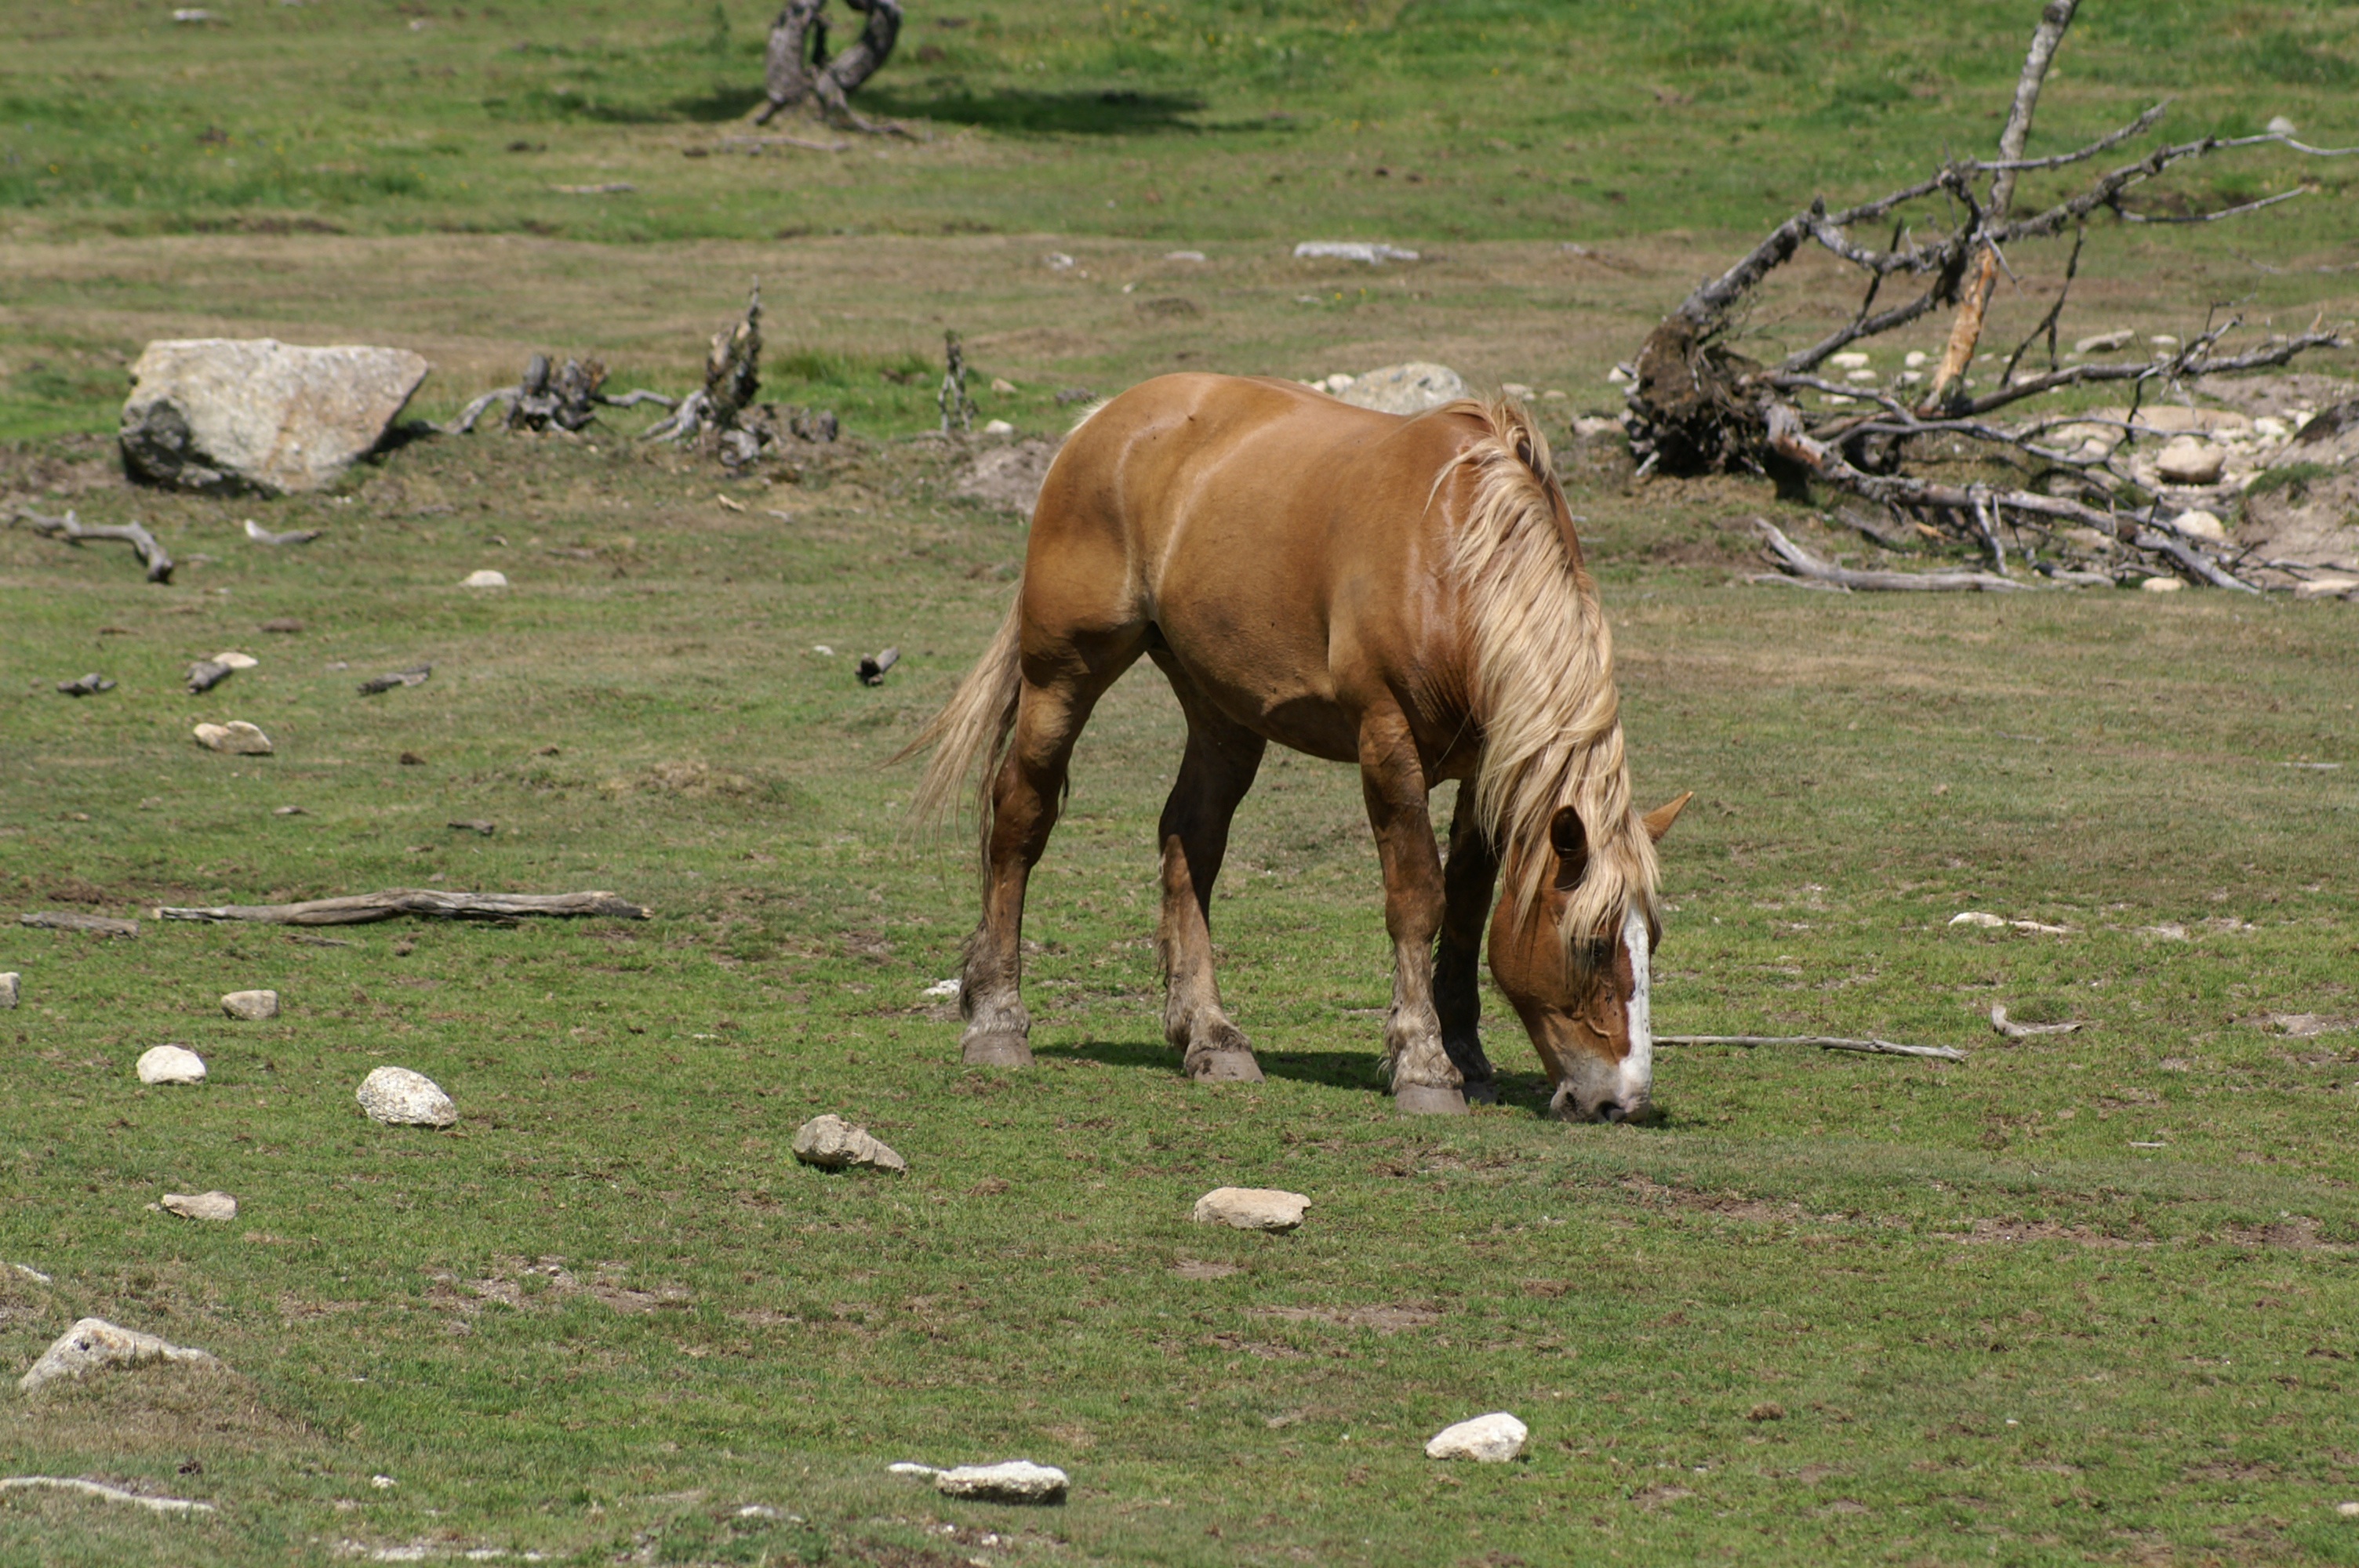
landscape, nature, grass, field, meadow, prairie, animal, summer, france, wildlife, feed, green, herd, pasture, grazing, horse, mammal, dead tree, eat, fauna, savanna, antelope, stones, grassland, animals, bordeaux, mare, pre, lozere, deadwood, only, brown horse, blond mane, cattle like mammal, horse like mammal